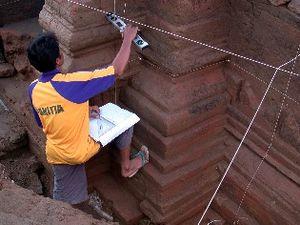
Kediri ou Daha était un royaume de l'est de Java, dans la région de l'actuelle ville de Kediri.